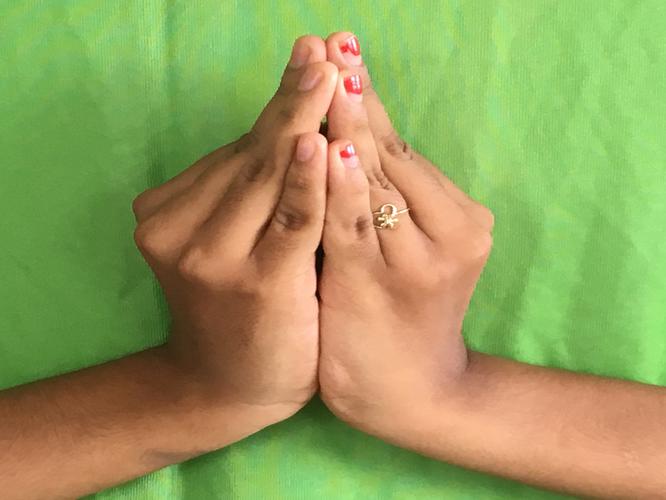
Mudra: Kapotham
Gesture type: double_hand